Sintra

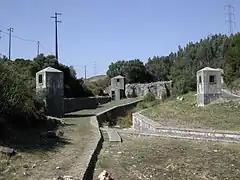
Part of the Roman Dam of Belas complex, showing the ventilation structures (foreground) and the remaining dam segment (background).

During the Roman occupation of the peninsula, the region of Sintra was part of the vast "Civitas Olisiponense" which Caesar (around 49 B.C.) or more likely Octavius (around 30 B.C.) granted the status of "Municipium Civium Romanorum". The various residents of the region were considered part of the "Roman Galeria" and in the present village of Sintra there are Roman remains testifying to a Roman presence from the 1st–2nd centuries B.C. to the 5th century A.D. A roadway along the southeast part of the Sintra Mountains and connected to the main road to Olisipo dates from this period.